Justus van Egmont

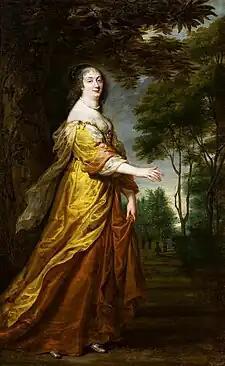
Portrait of Queen Marie Louise Gonzaga by Justus van Egmont, 1645

Justus van Egmont or Joost van Egmont (1601 – 8 January 1674) was a painter and a tapestry designer during the 17th century. After training in Antwerp with Gaspar van den Hoecke and working with Anthony van Dyck, van Egmont also worked in Peter Paul Rubens' workshop. He moved to France in 1628 where he was a court painter for the House of Orléans. In France he helped to found the Académie de peinture et de sculpture. He later returned to Flanders where he worked in Antwerp and Brussels. He is mainly known for his portrait paintings, although he also painted some history subjects, and produced designs for five different tapestry series.